Beefsteak Club

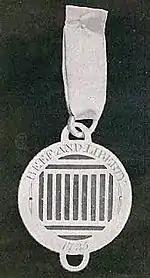
Badge of the Sublime Society: a gridiron and the motto "Beef and Liberty"

The Sublime Society of Beef Steaks was established in 1735 by John Rich at the Theatre Royal, Covent Garden, of which he was then manager. One version of its origin has it that the Earl of Peterborough, supping one night with Rich in his private room, was so delighted with the steak Rich grilled him that he suggested a repetition of the meal the next week. Another version is that George Lambert, the scene-painter at the theatre, was often too busy to leave the theatre and "contented himself with a beefsteak broiled upon the fire in the painting-room." His visitors so enjoyed sharing this dish that they set up the Sublime Society. William and Robert Chambers, writing in 1869, favour the second version, noting that Peterborough was not one of the original members. A third version, favoured by the historian of the society, Walter Arnold, is that the society was formed out of the regular dinners shared at the theatre by Rich and Lambert, consisting of hot steak dressed by Rich, accompanied by "a bottle of old port from the tavern hard by." Whatever the details of its genesis, Rich and Lambert are listed as the first two of the society's twenty-four founding members. Women were not admitted. From the outset, the society strove to avoid the term "club", but the shorter "Beefsteak Club" was soon used by many as an informal alternative.